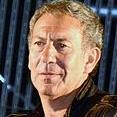
Age: 54